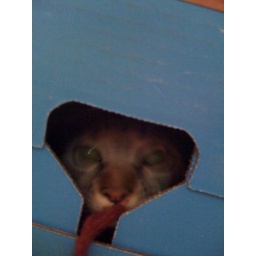
Ginny kitty in a box